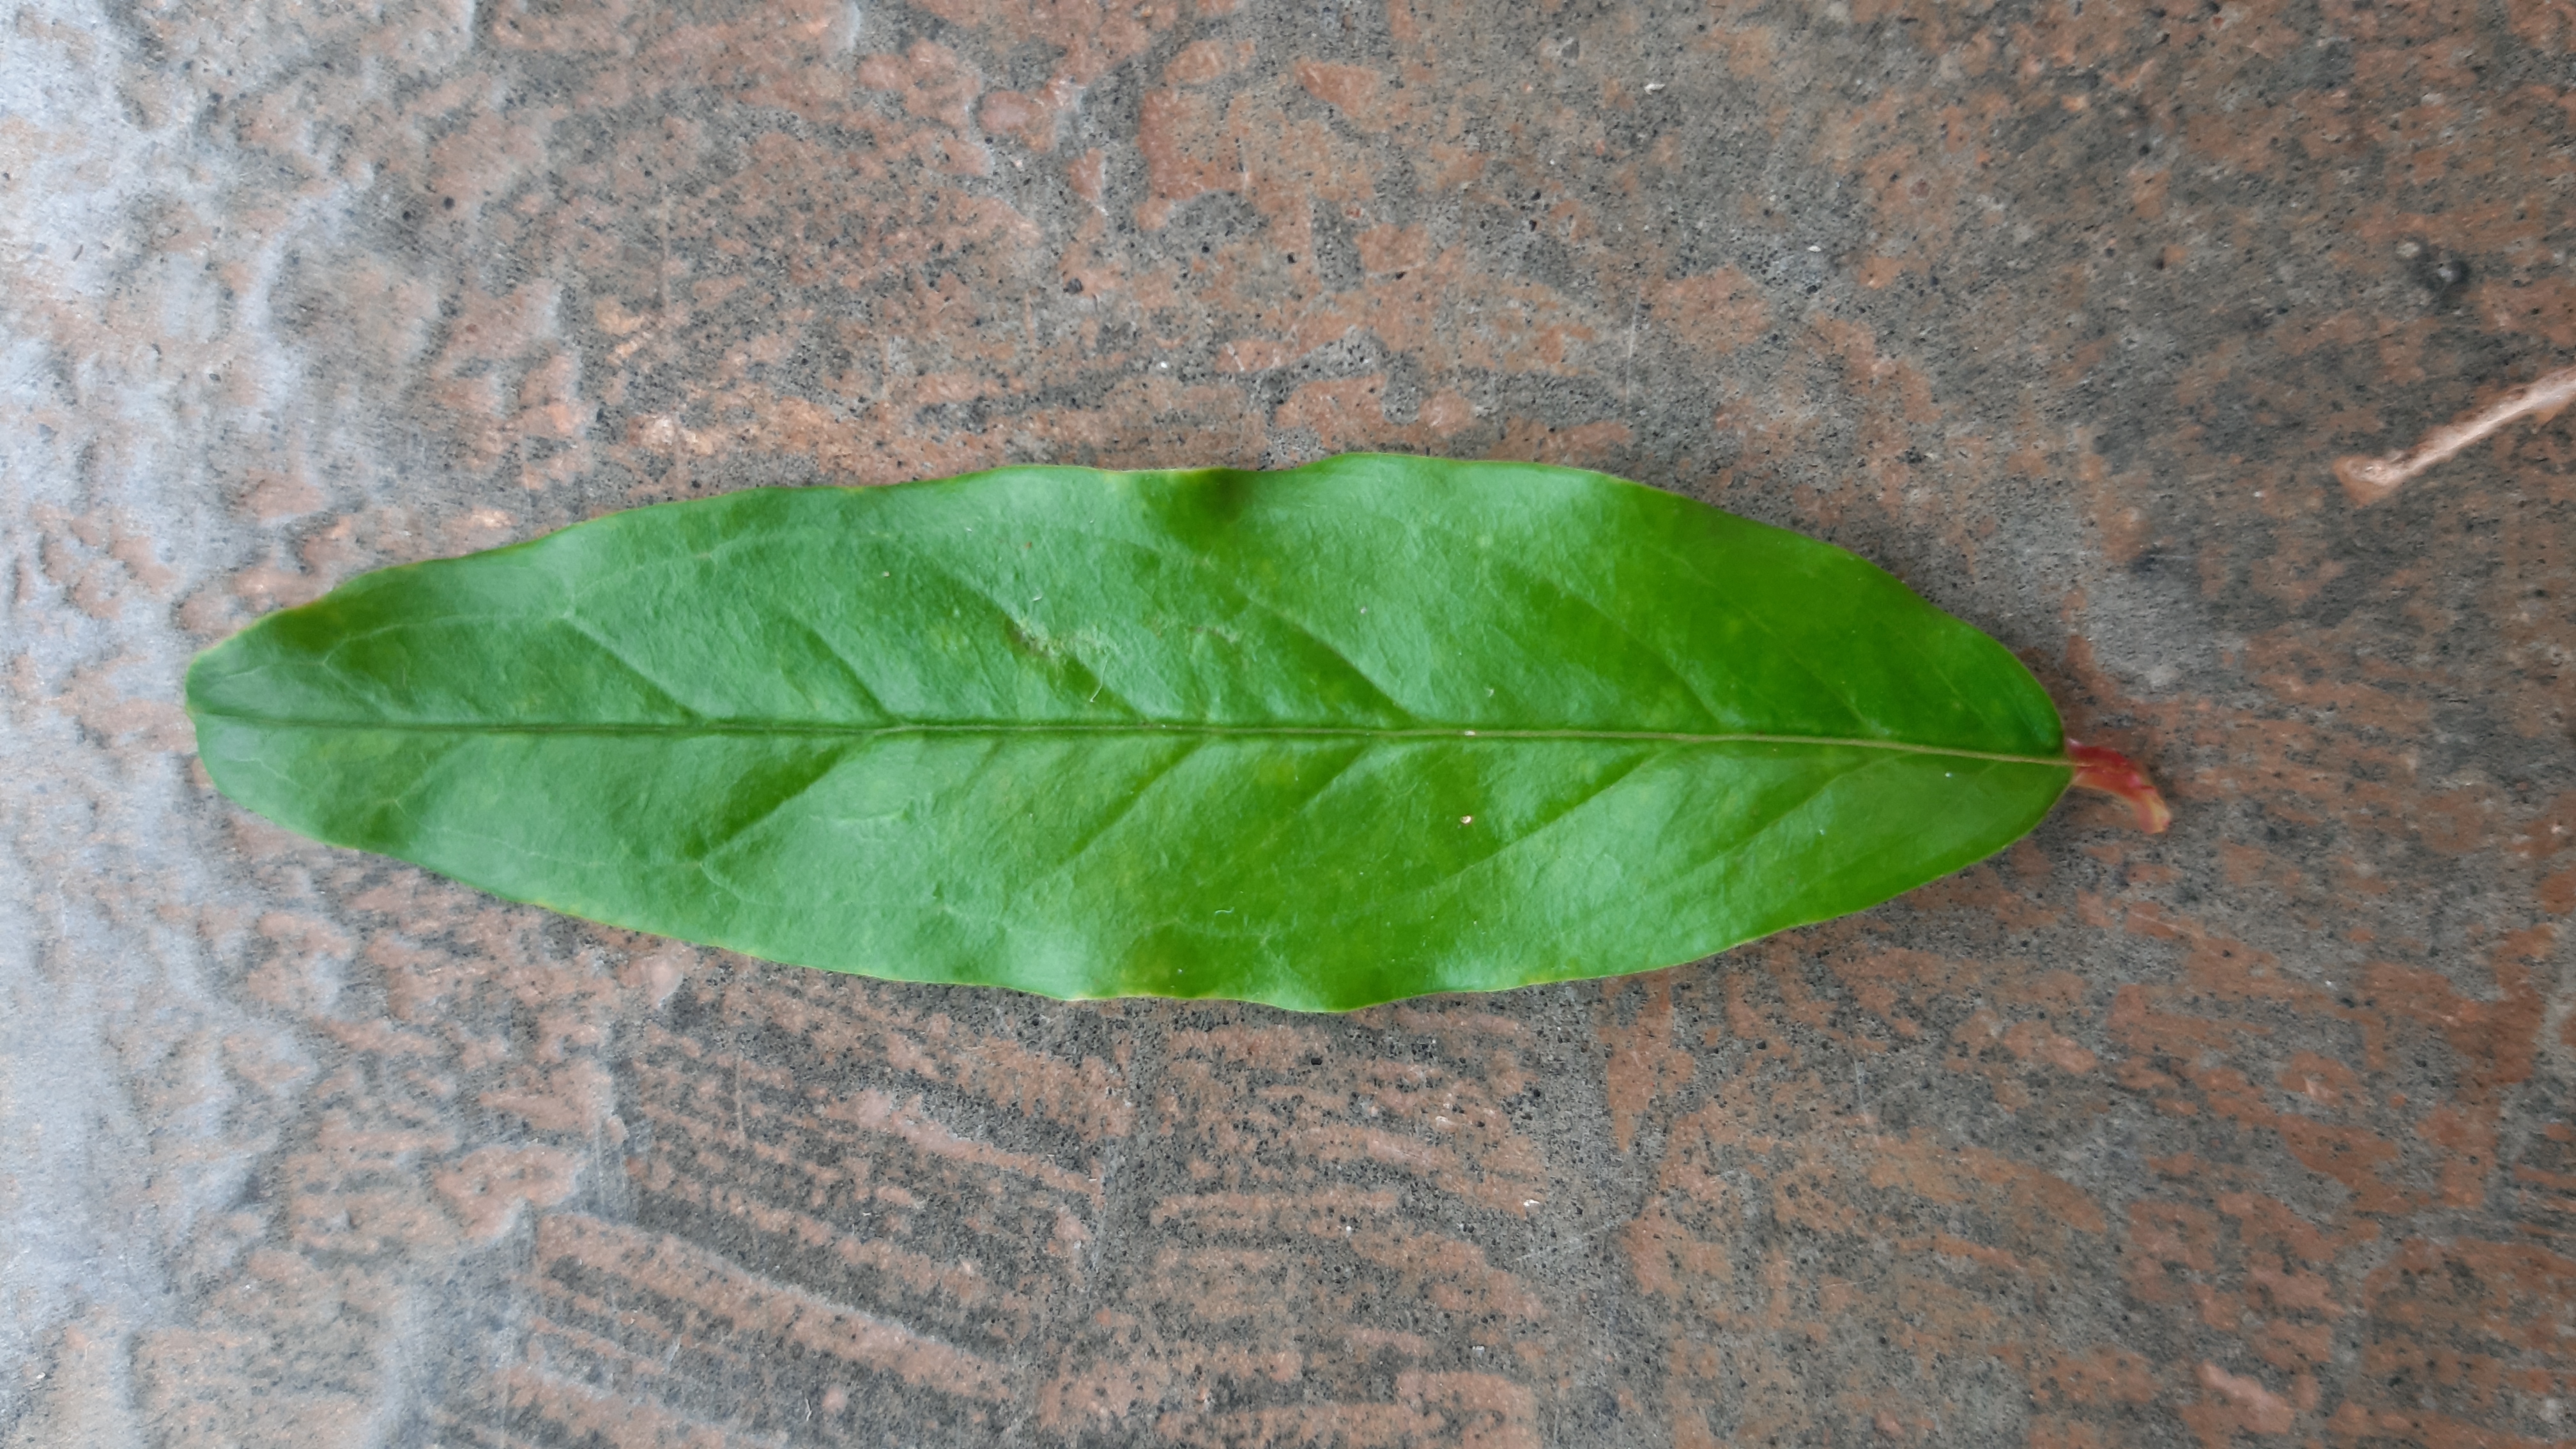
Plant: Pomoegranate